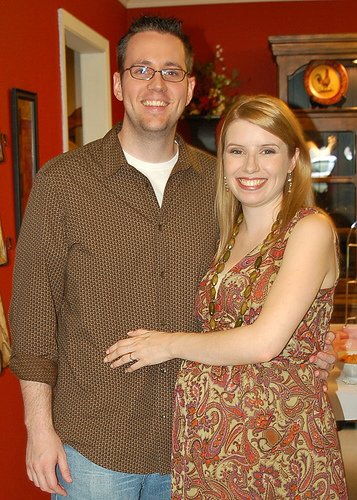
Label: not_food